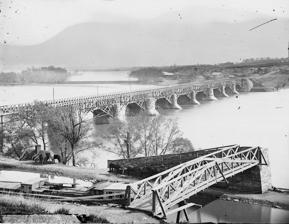
Building: Aqueduct Bridge (Potomac River)
Country: United States of America
Year built: 1843
Bridge between Georgetown, Washington, D.C., and Rosslyn, Virginia Aqueduct Bridge First Aqueduct Bridge between 1860 and 1865 Coordinates 38°54′15″N 77°04′14″W / 38.9042°N 77.0706°W / 38.9042; -77.0706 Carried Cargo-carrying boats Crossed Potomac River Locale Georgetown, Washington, D.C. Other name(s) Alexandria Aqueduct Named for Aqueduct Heritage status Historic American Engineering Record Followed by Key Bridge Characteristics Material Wood Width 110 ft (34 m) Height 30 ft (9.1 m) No. of spans 9 History Designer Brevet Major William Turnbull, Superintending Topographical Engineer of the construction of the Potomac Aqueduct at Georgetown, D. C., 1832‑43 Engineering design by United States Army Corps of Topographical Engineers Construction start 1833 Construction end 1843 Construction cost $240,000 Opened 1843 Collapsed 1933 Closed 1923 Location The Aqueduct Bridge , also called the Alexandria Aqueduct , was a bridge that carried traffic between Georgetown, Washington, D.C. , and Rosslyn, Virginia , from 1843 to 1923. It was built to transport cargo-carrying boats on the Chesapeake and Ohio Canal in Georgetown across the Potomac River to the Alexandria Canal . The same eight piers supported two bridges: a wooden canal bridge and an iron truss bridge carrying a roadway and an electric trolley line. The canal was later topped with a wooden roadway bridge. The bridge was closed in 1923 after the construction of the nearby Key Bridge , and demolished in 1933. One arched stone abutment on the Georgetown (north) end survives; it is overseen by the National Park Service as an historic site. History First bridge First Aqueduct Bridge after addition of superstructure and roadway. Note the Howe trusses and arches added for strength. In 1830, merchants from Alexandria, Virginia , which was still part of the District of Columbia at the time, proposed linking their city to Georgetown to capitalize on the new Chesapeake and Ohio Canal. Congress granted a charter to the Alexandria Canal Company in 1830, and construction soon began on the Aqueduct Bridge that would carry canal boats across the Potomac River and downriver on the south side without unloading in Georgetown.  The bridge was designed by Major William Turnbull. Construction of the bridge and Alexandria Canal began in 1833, and both were completed in 1843. To withstand Potomac ice floes , the piers were made of gneiss , with icebreakers made of granite . The water-filled bridge was a weatherproofed-timber, queen-post truss construction. The bridge was 110 feet (33.5 m) wide across the top. It had eight piers, each set on riverbottom bedrock and 7 feet (2.1 m) wide at the top. The third and sixth piers were 16 feet (4.9 m) wide at the top. Each pier was designed so that its top was 30 feet (9.1 m) above the mean high water level. A narrow carriageway ran alongside the bridge. Later, a separate level for pedestrian and carriage traffic was added to the bridge. The tolls from the addition inhibited trade between Georgetown and Virginia, thus benefiting Alexandrian businessmen who retained Virginian trade. During the American Civil War , the canal was drained to make a roadway for military troops. View of the Potomac Aqueduct Bridge from Georgetown into Rosslyn, Virginia In 1866, the Alexandria Canal Company leased the bridge for 99 years to three local businessmen. The existing wooden superstructure, which had decayed, was replaced with Howe trusses . Wooden arches were later added to strengthen the Howe trusses. In 1868, Congress passed legislation requiring the lessees of the bridge to maintain a highway on the bridge. To support this construction, the lessees were authorized to charge a toll.  A wooden floor was placed atop the Howe trusses, and wooden trestles built on both ends to provide approaches to the bridge. Second bridge Aqueduct Bridge from Georgetown, ca. 1900 In the 1882, legislation was introduced in Congress to purchase the Aqueduct Bridge and open it to the public. That bill did not pass, but a new one introduced in January 1884 did. At issue, however, was who would bear the cost of buying the bridge. Congress initially proposed that the District of Columbia shoulder the entire cost, but the city did not have the funds. Citizens in Virginia demanded that Congress pick up the cost, arguing this was an interstate bridge and therefore a national concern. Congress passed the legislation, and appropriated $240,000 to purchase the bridge. The Alexandria Canal Company sold the bridge's piers for $85,000 and its deck for $50,000, and the deed was conveyed to the federal government on August 15, 1884. Almost immediately, a dispute broke out among the canal company's shareholders as to the distribution of the funds, which suspended the transfer of deed. The safety of the bridge was quickly called into question. In December 1885, just a year after the bridge was purchased, the United States Army Corps of Engineers conducted a study that found the wooden bridge so unsafe that it should be removed. Again, cost considerations came to the fore. Legislation was introduced in Congress in May 1886 to have a new bridge built, with the D.C. government picking up half the cost. A D.C. engineering study of the bridge was conducted in September 1886 to again determine the bridge's safety. This report for the bridge so unsafe that it recommended immediate closure. The District government did so on October 5, 1886. Second Aqueduct Bridge, some time between 1924 and 1933. On October 20, 1886, the canal company shareholders finally decided how to divide up the proceeds from their sale of the bridge. The District government then asked the Secretary of War (who supervised the Corps of Engineers) whether the federal government intended to repair the bridge or build a new one. But issues concerning the sale still plagued the bridge. Although a new deed of transfer was prepared in mid-November 1886, the Alexandria Canal Company sued the federal government within weeks, seeking to receive the full sale price all at once rather than in installments. Another Corps engineering report on the bridge was made in January 1887. With the bridge again found to be unsafe to open, the federal government sued the canal company. The deed of sale, the government said, required the company to maintain a bridge that is open to travel for 20 years. This condition had not been met, and the government sought $84,500 in reimbursements to cover construction of a new deck. Meanwhile, the Corps of Engineers reported in January 1887 that a new bridge could be constructed for $105,000 (the sum of money left over from the 1884 appropriation). With this money already in hand, no new legislation was needed. Bids for construction of the new bridge were received in March 1887, and a contract awarded to the Mt. Vernon Bridge Company. Work began in August. But extensive delays plagued the bridge. One reason for the delay was the need to obtain a new right-of-way from the Chesapeake and Ohio Canal, which the bridge would cross. Suit for the right-of-way was filed in December 1887, and the Chesapeake and Ohio Canal agreed to provide it (pending an appraisal) in January 1888. Meanwhile, the contractor proved inefficient, delaying the opening until at least January 1889. A month later, about 600 feet (183 m) of substructure had been laid, and 75 feet (23 m) of superstructure. Construction problems delayed the opening of the bridge until June 1, 1889. In 1889, the northern arch in the Washington abutment was enlarged so that the Georgetown Branch of the Baltimore and Ohio Railroad could pass underneath. One of the piers was replaced in 1900. In 1906, the Great Falls and Old Dominion Railroad (GF&OD) began to operate a single-track electric trolley line on a cantilever structure that the railroad had constructed on the bridge's west (upstream) side. In 1912, the GF&OD became the Great Falls Division of the new Washington and Old Dominion Railway . Building Key Bridge Proposals were made to replace Aqueduct Bridge as early as 1901. But these proposals were delayed when the McMillan Plan was issued in 1902. Congress approved the construction of a wooden superstructure that extended outward from the upstream side of the bridge's deck to carry electric trolleys between Georgetown and Rosslyn in 1902. Construction began in May 1903, and involved reconstruction of one of the bridge's piers. Built by the Great Falls and Old Dominion Railroad , trolleys of the railroad and its successor, the Washington and Old Dominion Railway , traversed the bridge until its closure in 1923. Ice jams were a routine hazard on the Potomac River into the 1960s. Although the jams often stuck against the bridge, it weathered them well until 1908. Ice damaged some of the bridge's piers, requiring reconstruction of Pier No. 1 in the summer. Engineers discovered that many of the bridge's piers had been undermined by water, and rush repairs were made. But the aging structure continued to suffer damage, and by September 1912 the bridge was leaning dangerously to the west. Fears that the bridge would give way during the spring ice jams worsened. The bridge piers were extensively repaired again in 1913. The Carlin bill In March 1914, Representative Charles Creighton Carlin of Virginia sponsored legislation to replace Aqueduct Bridge with a new, $1 million structure. The Commissioners of the District of Columbia (the city's appointed government) approved of the new bridge in June. Controversy over the new bridge immediately broke out.  Senator Claude A. Swanson , chairman of the Senate Committee on Public Works, wanted the new bridge built about 3,000 feet (910 m) downstream at the mouth of Rock Creek (at about 30th Street NW), where it would cross Analostan Island and the Potomac River to Rosslyn. Georgetown merchants strongly opposed this plan. There were some in Congress who wanted to repair the existing bridge, but a study by the United States Army Corps of Engineers in August 1914 showed that the existing structure was inadequate for the amount of traffic and too unstable to be saved. Secretary of War Lindley Miller Garrison , who oversaw the Corps, agreed that a new bridge was necessary in December. Rep. William C. Adamson , chairman of the House Committee on Public Works, challenged Swanson and declared that the new bridge should be placed where the old one was. The Carlin bill began moving through the House in January 1915. But House members balked at the cost. Garrison tried to break the deadlock on January 9 by issuing a report that declared the existing bridge unsafe, and requesting that the new one be built in the same location. The D.C. Commissioners said the location of the bridge was up to them, and the Corps warned that not only could the existing bridge not be enlarged but agreed with Garrison that it was structurally unsound. Swanson changed his mind, and agreed in January 1916 that the new bridge should be built on the existing site. Garrison endorsed the Carlin bill on January 27. On February 3, 1916, vehicular traffic over Aqueduct Bridge was limited by the city to a single automobile at a time due to its dangerous nature. The House passed legislation appropriating $1.175 million for construction of a new bridge on March 6. D.C. commissioners held hearings on the bridge site in late March, and approved the site in early April. The Senate passed some minor amendments to the House bill, and after some legislative discussions and a conference committee, the Carlin bill passed Congress on May 2, 1916. President Woodrow Wilson signed the legislation on May 19. Demolition of Aqueduct Bridge Side view of second Aqueduct Bridge abutment, with Water Street and Whitehurst Freeway visible through the arch. On June 1, 1916, the Army Corps of Engineers named the new bridge "Francis Scott Key Bridge," in honor of the man who had written the lyrics to the Star Spangled Banner , whose home sat in between the new "Key" bridge and the aqueduct bridge. Originally a water bridge connecting directly into the C&O canal, its final raised roadbed extending to "M" street had brought the old bridge even closer (roughly 150 feet) to the mansion where Francis Scott Key had lived. Plans for the new bridge began to be drawn in early summer, 1916 and were nearly complete by September. When repairs on Aqueduct Bridge were made in October 1916 to prepare the structure for winter, the Corps discovered even more deterioration than before. In January 1917, the Corps of Engineers found that inflation in the price of construction materials made it necessary to ask for $300,000 more in funding from Congress. Congress balked at paying. But citizen pressure and the danger of collapse due to ice flows in the spring convinced Congress to pay the money.  Construction contracts were drawn up in late February, and excavation work on the D.C. abutments began in March. The first coffer dam for construction of the piers was sunk in May 1918, and, in July 1921, the Aqueduct Bridge was ordered to be closed. The new $2.35 million Key Bridge opened on January 17, 1923, whereupon the Aqueduct Bridge was closed to traffic. Although Georgetown citizens pressed to keep the Aqueduct Bridge open for recreation, demolition began in December 1933. The superstructure and most of the above-water portions of its piers were removed in 1933. The bases of the piers were retained to protect the Key Bridge's piers from ice floe damage. By mid-century, the piers had come to be viewed by recreational boaters (particularly rowers from nearby Georgetown University ) as an obstacle to enjoyment of the river and a navigational hazard. Army engineers and Rep. Joel Broyhill refused to remove the piers, citing their value to protecting Key Bridge and the cost of their removal. But in August 1962, these groups agreed that seven of the piers would be removed, with one remaining as a historical marker. Dismantling of the piers began on September 11, 1962. The pilings were blasted out to a depth of 12 feet (3.7 m) below the waterline. Remnants The Aqueduct Bridge's Washington abutment and a remnant of the bridge's Virginia abutment still survive. Both are located a short distance west (upstream) of the Key Bridge. The southern arch of the Washington abutment shelters rowing shells belonging to members of the Potomac Boat Club . Between the abutments, the preserved pier remains in place near the river's Virginia shoreline. After the B&O's Georgetown Branch was abandoned in 1985, Water Street NW was extended west through the passageway to the Washington Canoe Club . The empty lot before the canoe club had previously been occupied by Dempsey's Canoe Livery.  The rest of the Georgetown Branch right-of-way is now occupied by the Capital Crescent Trail . A coalition of Georgetown business groups and residents have joined with Georgetown University to advocate the construction of a gondola that would cross the river along the former path of the Aqueduct Bridge. Conceptual images show that a pole supporting the gondola's cables would rise from the bridge's remaining pier. Images First bridge Canal bridge First bridge after superstructure built Photograph of first bridge with new superstructure Close-up photo of first bridge with new superstructure Second bridge Downstream view (towards Roosevelt Island) of second bridge View of second bridge from Virginia towards Georgetown Side view of second bridge abutment, before enlargement to allow the Georgetown Branch to pass beneath Remnants Aqueduct Bridge's Georgetown abutment and piers in Potomac river upstream of Key Bridge (c. 1940) Second bridge's Georgetown abutment and Potomac Boat Club (1967) Aqueduct Bridge pier, from Virginia shore upstream of Key Bridge (1967) Pier and remnant of Virginia abutment of Aqueduct Bridge upstream of Key Bridge (1967) Aerial view of Key Bridge and George Washington Memorial Parkway , with pier of Aqueduct Bridge visible in the foreground and remnant of Aqueduct Bridge abutment visible on the Virginia shoreline (c. 1990) Pier and remnant of Virginia abutment of the Aqueduct Bridge upstream of Key Bridge (2005) Georgetown abutment and pier of Aqueduct Bridge, seen from the Chesapeake and Ohio  Canal towpath (2013) Aqueduct Bridge remnants seen from below (2022) See also List of bridges documented by the Historic American Engineering Record in Washington, D.C. Notes